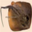
Label: ray